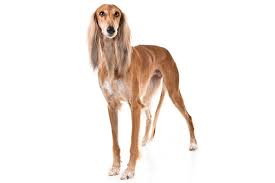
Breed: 206-n000051-Saluki